Furry Dance

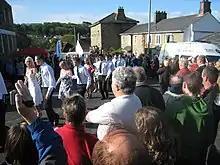
Coinagehall Street, Helston, 2009

The Furry Dance is a celebration of the passing of winter and the arrival of spring, and one of the oldest British customs still practised today. Traditionally held on 8 May, it is held in Helston, Cornwall, where dancers wear lily of the valley, the town's symbolic flower. The name probably derives from Cornish "fer" meaning "fair, feast" referencing the celebration on 8 May of the Apparition of the Archangel Michael at Monte Gargano, Italy, Helston's patron saint.